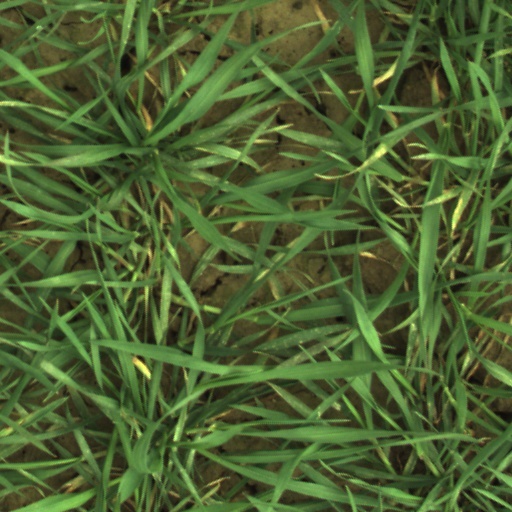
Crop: wheat